Volksmarinedivision

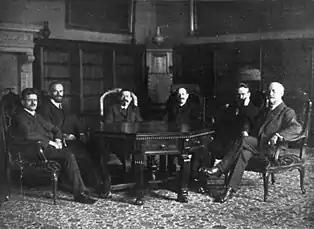
Council of the People's Deputies. Left to right: Emil Barth (USPD), Otto Landsberg (SPD), Friedrich Ebert, Hugo Haase (USPD), Wilhelm Dittmann (USPD), Philipp Scheidemann (SPD)

The People's Navy Division initially comprised about 600 men, rising to 1,500 by 13 November and 3,200 by the end of the month, but then dropping to 1,800 by December. Although most of its members were nonpartisan sailors, it included members of the Social Democratic Party (SPD), its more leftist offshoot the Independent Social Democratic Party (USPD), along with Communists and Spartacists, members of a Marxist revolutionary movement organized during World War I.